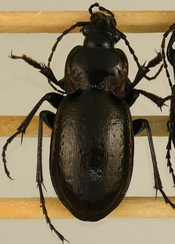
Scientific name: Carabus nemoralis
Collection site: UNDERC Site (UNDE), plot UNDE_017